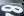
Number: 8